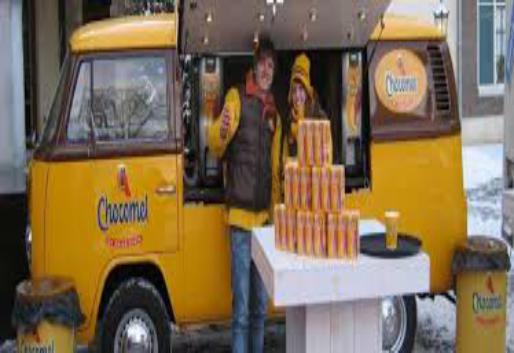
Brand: Chocomel
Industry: Food